Polacanthus

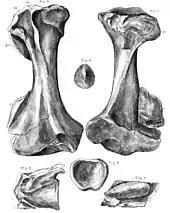
Tibia, vertebra and scutes

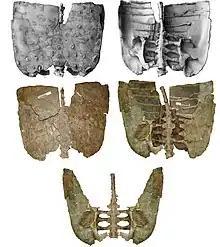
Pelvis of "Polacanthus foxii" (original illustration (top), modern photograph (middle), computer-generated image of the pelvis without the shield (bottom)

These latter are sometimes completely fused to form flat armour plates. Hulke thought that on the tail there were two rows of keeled osteoderms per side. Of a set of spikes found with the fossil, he assumed they had adorned the sides of the rump. A different arrangement was hypothesised by Nopcsa. He thought that both the tail and the front of the body including the neck featured two parallel rows of spikes, one per side. On the front body each row would have consisted of five spikes and he claimed that seven of these had been conserved with the fossil, five of the right side and two of the left. The tail rows would have consisted of twenty-two shorter pairs, fifteen spikes being still extant, eight of the left side and seven of the right. As the spikes are asymmetrical their position can more or less be deduced. Blows in 1987 basically agreed with Nopcsa but also distinguished three spike types, a Type A, B and C, allowing him to classify additional fossil finds, which often differed from the holotype spikes in several details. In 2013 a footprint was found by Henley Hobbs and his father on the Isle of Wight. Now a picture of the footprint is inside the dinosaur farm.